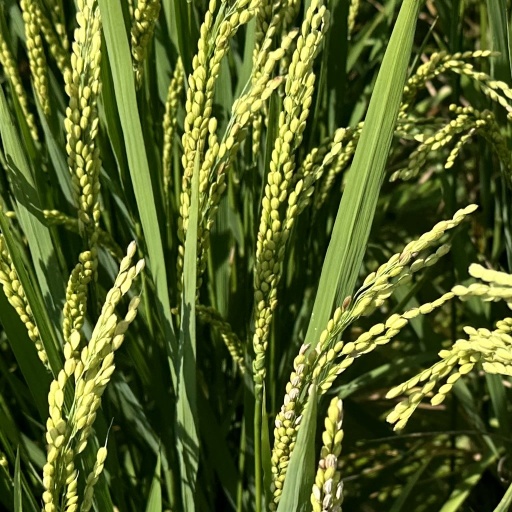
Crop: rice